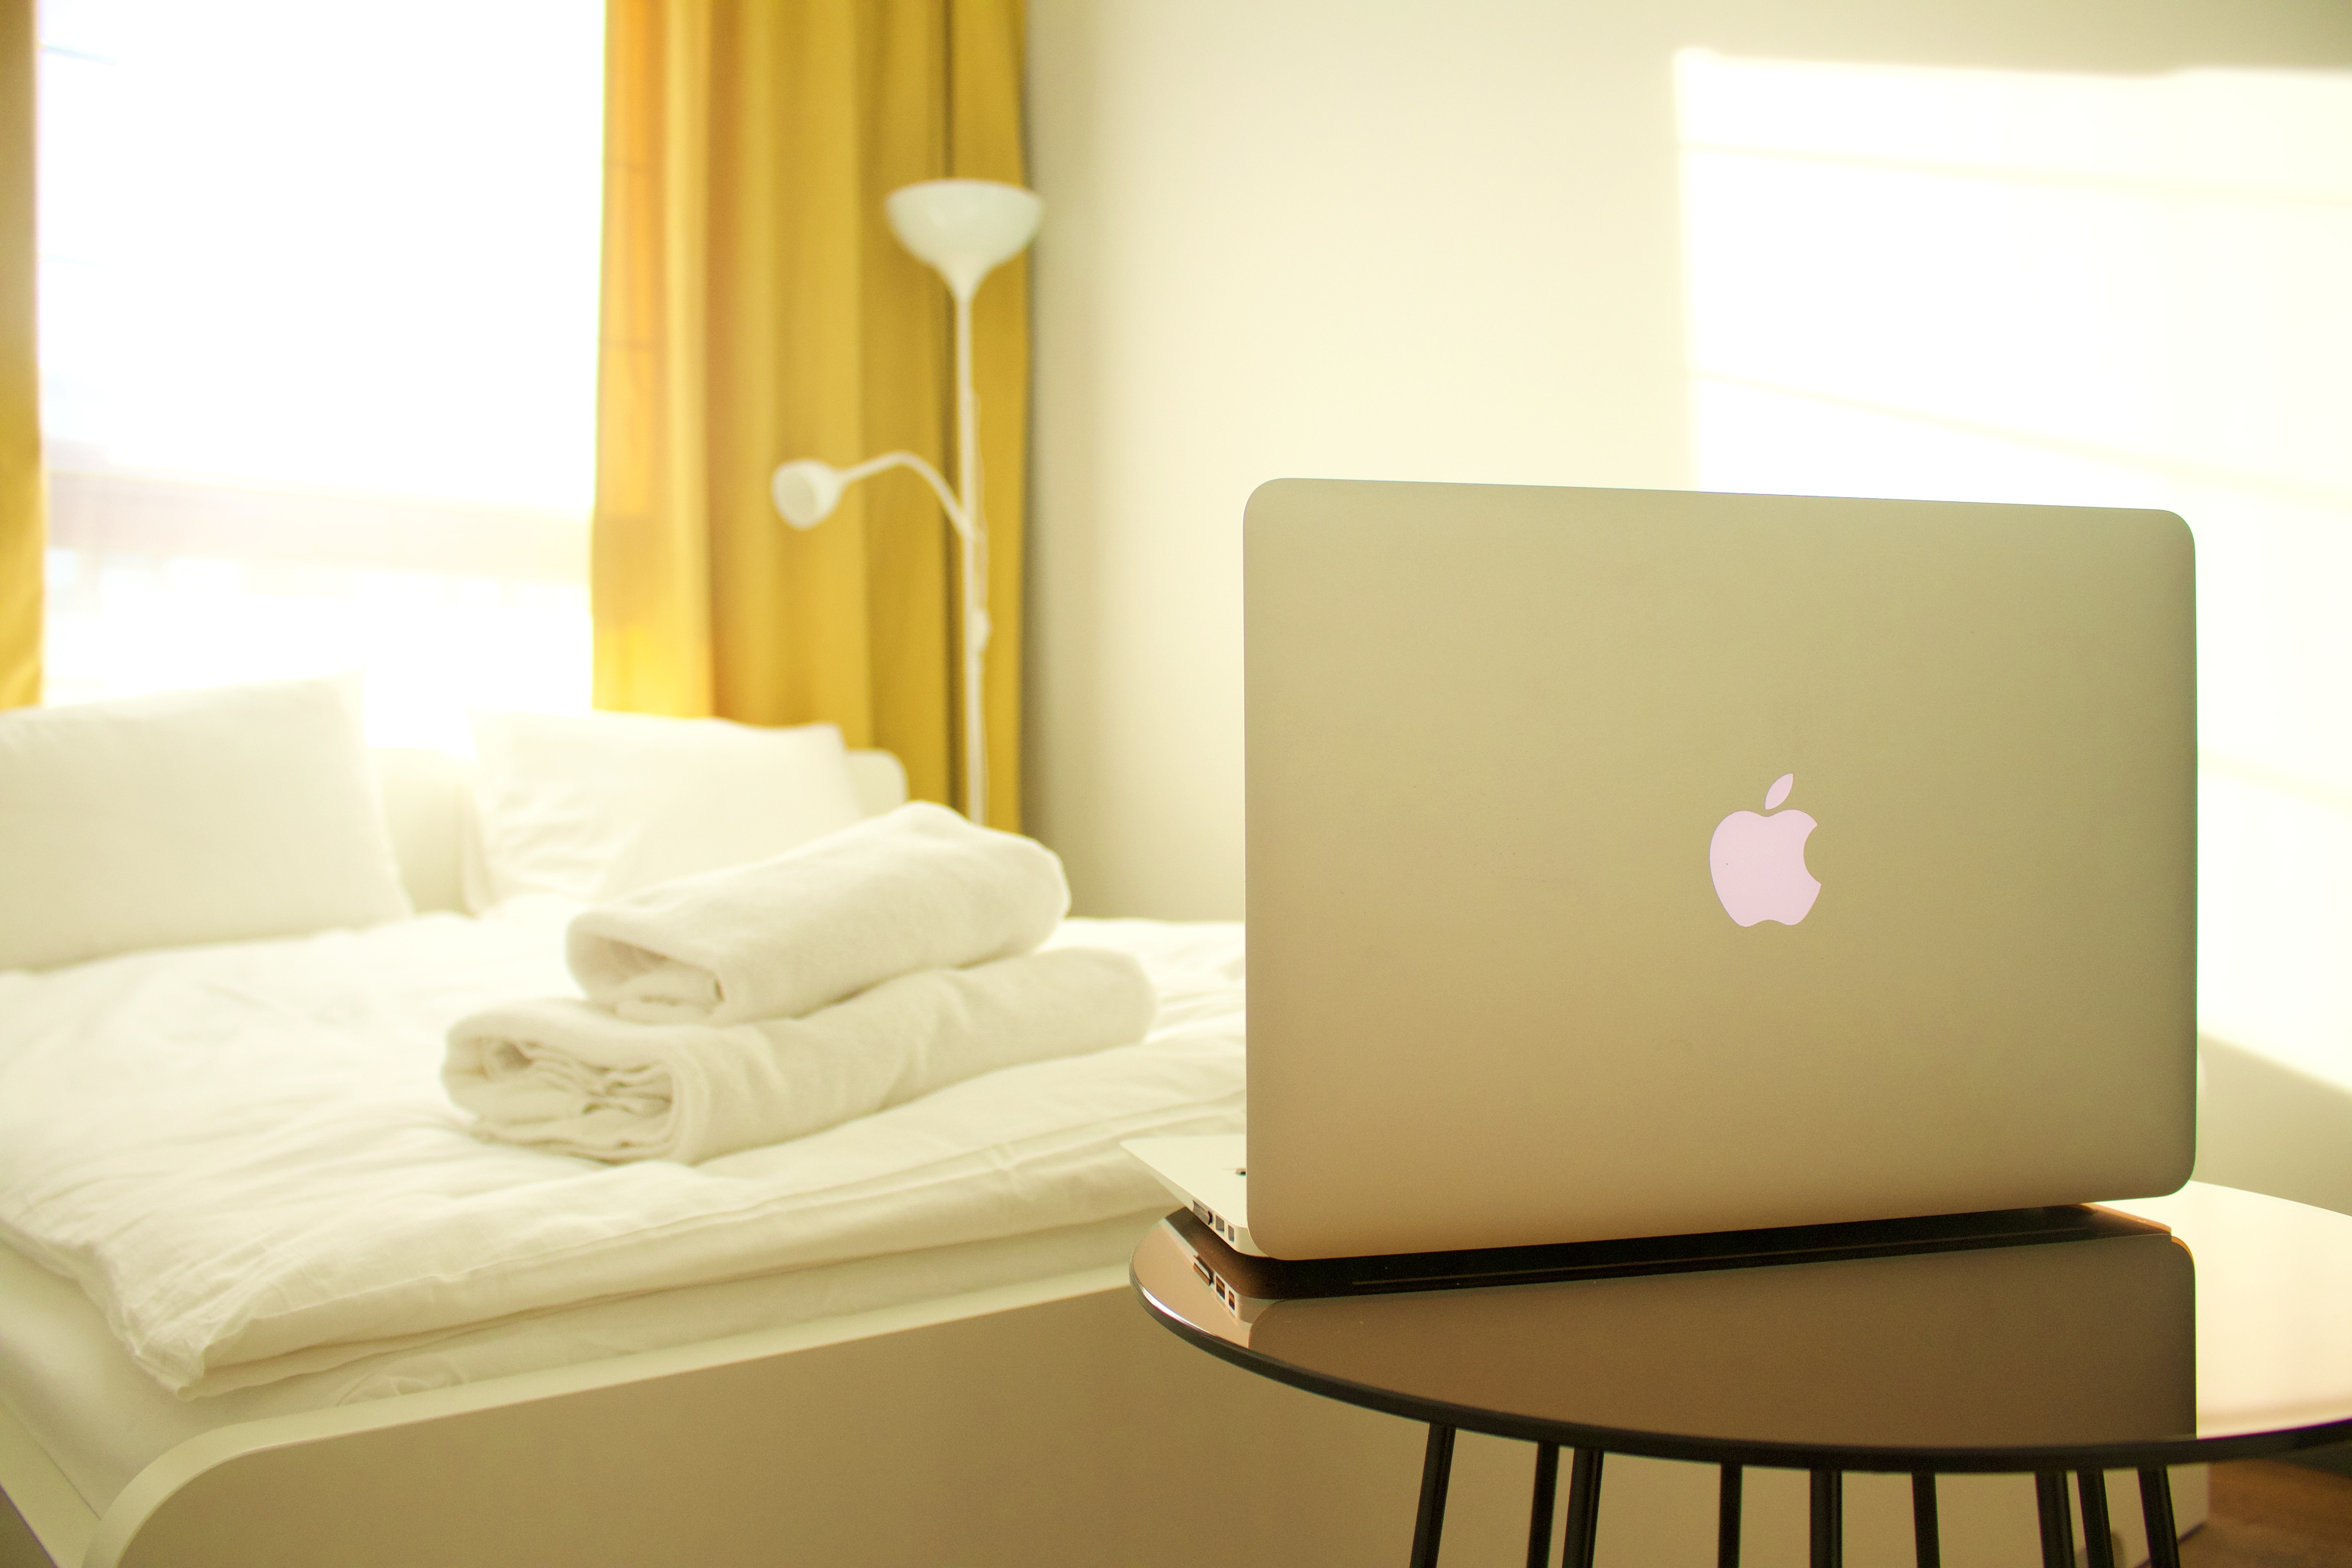
room, furniture, interior design, product, wall, property, comfort, bedroom, suite, table, bed, living room, floor, wallpaper, house, boutique hotel